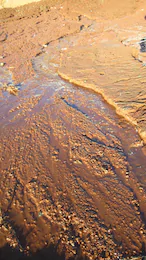
Soil type: Alluvial soil